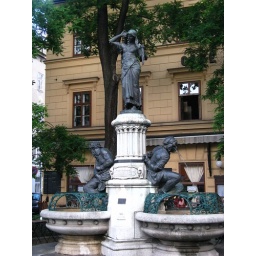
*Best Viewed in Large Size*  Yes the men on the fountain are vomiting the water back into the base of the fountain.